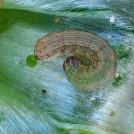
Crop: Onion
Condition: caterpillar-p